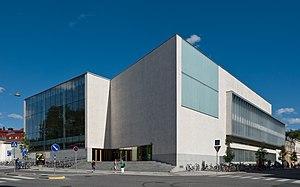
La Bibliothèque principale de Turku est la plus importante bibliothèque municipale de Turku en Finlande.
JKMM Architectes est un cabinet d'architecte fondé en 1998 à Helsinki en Finlande.
Le Quartier VI est un quartier de Turku en Finlande.